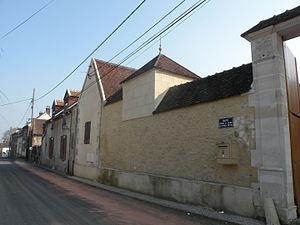
vue de la mairie de Montreuil-sur-Thérain depuis la rue
Montreuil-sur-Thérain est une commune française située dans le département de l'Oise, en région Hauts-de-France.